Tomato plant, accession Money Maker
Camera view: tilt-top (135 deg); turntable rotation: 270 degrees
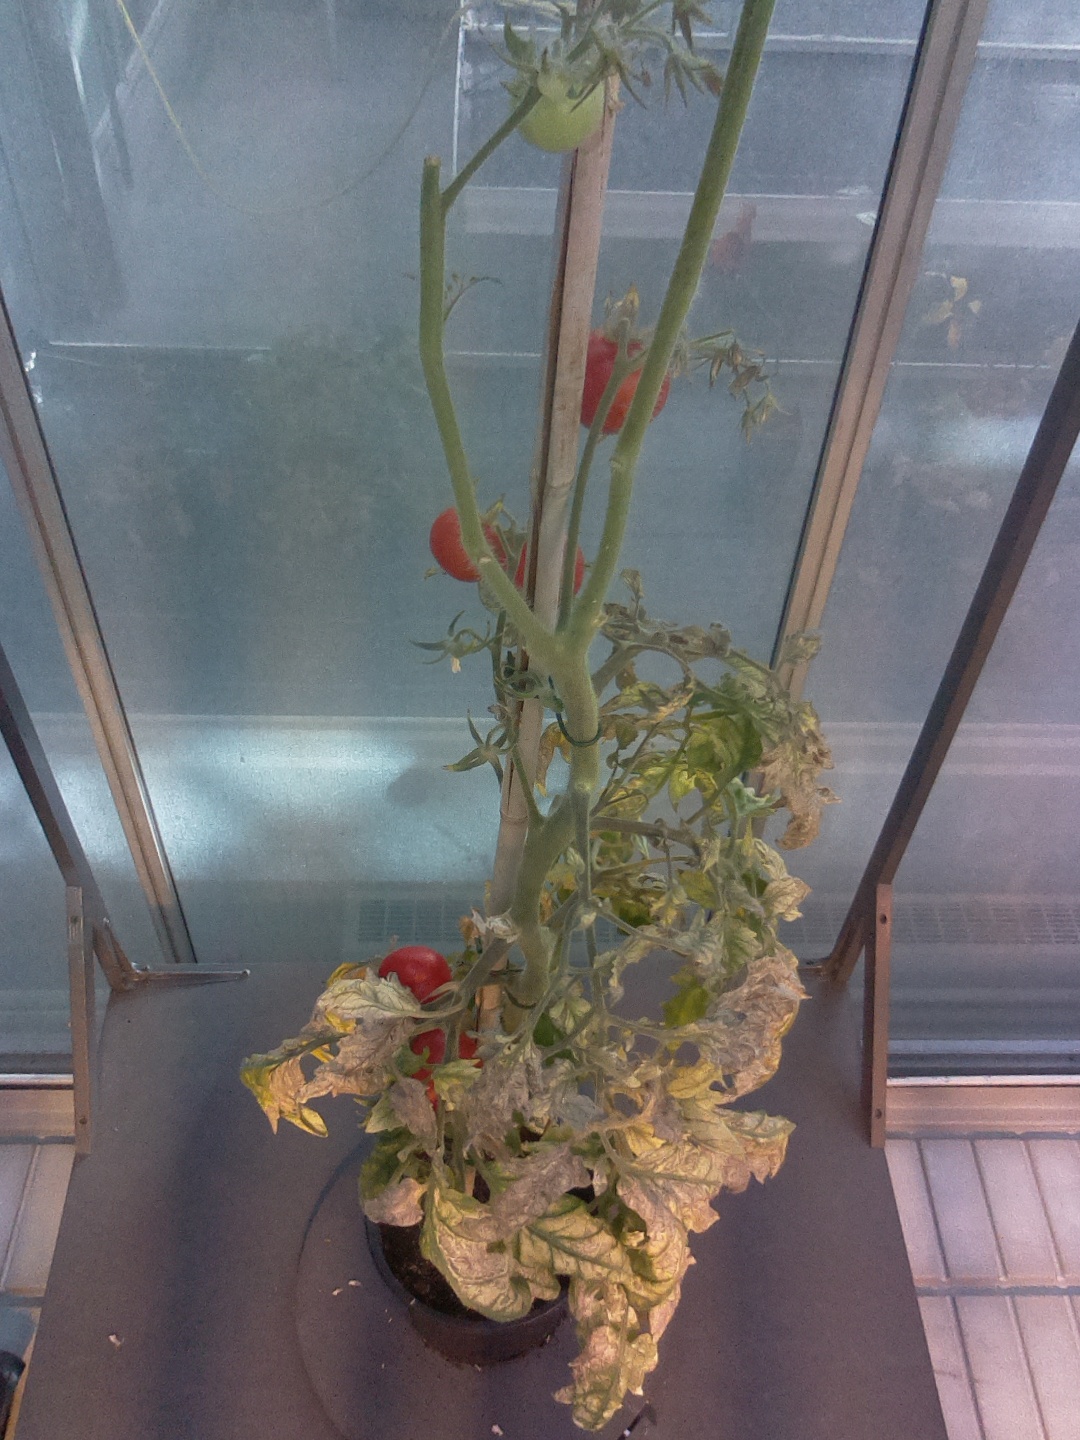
BBCH growth stage 88: 80%-90% of fruits show typical fully ripe color